Monkey Drummer

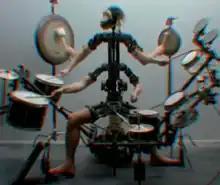
A screenshot of the finished Monkey Drummer

Monkey Drummer is a 2.5-minute-long music video created by British music video director Chris Cunningham in 2001. It features music by Aphex Twin.